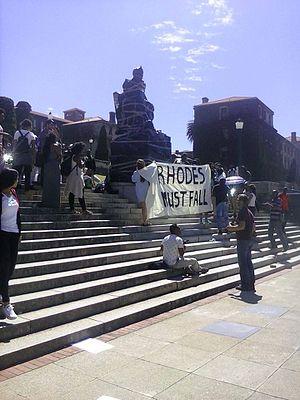
Rhodes must fall est un mouvement de protestation étudiant sud-africain. Il a débuté le 9 mars 2015 à l'Université du Cap quand des étudiants ont demandé le retrait de la statue commémorant Cecil Rhodes, située à l'entrée du campus.
La statue de Cecil Rhodes, située durant 81 ans à l'Université du Cap en Afrique du Sud, rend hommage à Cecil Rhodes, magnat des mines, fondateur de la De Beers, fondateur de la Rhodésie, fondateur de la bourse Rhodes et premier ministre de la colonie du Cap. Réalisée par Marion Walgate, cette statue fut érigée en 1934 sur le campus de l'Université du Cap en remerciement du legs foncier qu'il a laissé pour construire l’université.